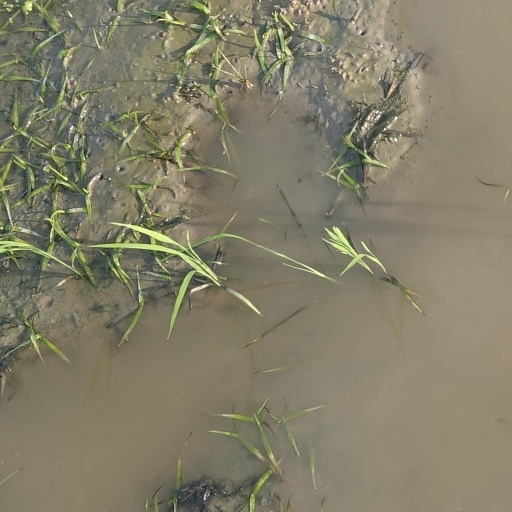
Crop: rice